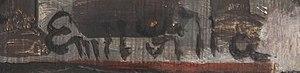
Emil Filla est un peintre tchécoslovaque, leader de l'avant-garde artistique à Prague dans les années 1910-1938.